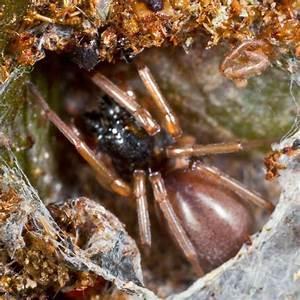
spider